Walter Broadfoot

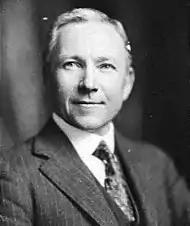

Sir Walter James Broadfoot (6 April 1881 – 10 September 1965) was a New Zealand politician of the United Party, and from 1936, the National Party. He was a cabinet minister from 1949 to 1954 in the First National Government.